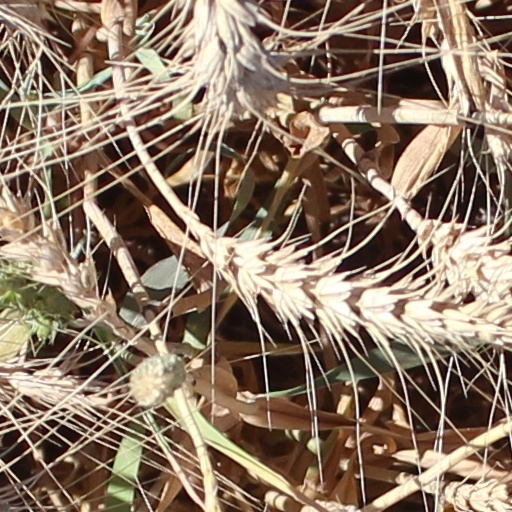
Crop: wheat